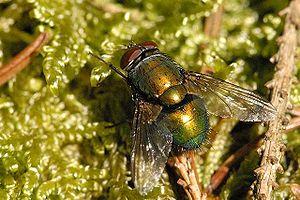
Lucilia est un genre de Diptères de la famille des Calliphoridae. Il s'agit d'un ensemble d'espèces relativement petit et homogène de mouches d'un beau vert-bleu métallique. Elles sont, avec d'autres genres, communément appelées « Mouche verte » et ont un comportement principalement saprophage et nécrophage. Quelques-unes provoquent des myiases chez les mammifères et les batraciens. Son espèce-type est Lucilia caesar.
Mouche verte est un nom vernaculaire désignant en français diverses mouches Diptères Brachycères et des familles Muscidae, Tachinidae et Calliphoridae. Ces mouches d'un vert métalliques sont assez difficiles à distinguer. Leurs larves ont la particularité d'être saprophages, coprophages, nécrophages, et pour quelques-unes d'entre-elles, endoparasites provoquant des myiases. Certaines sont généralistes quand d'autres sont hautement spécialisées. Les imagos, quant à eux, se nourrissent de nectar sur les Apiacées, à l'instar de nombreux Diptères.